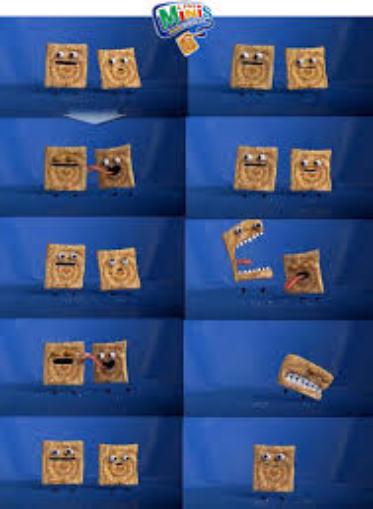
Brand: Cini Minis
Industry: Food